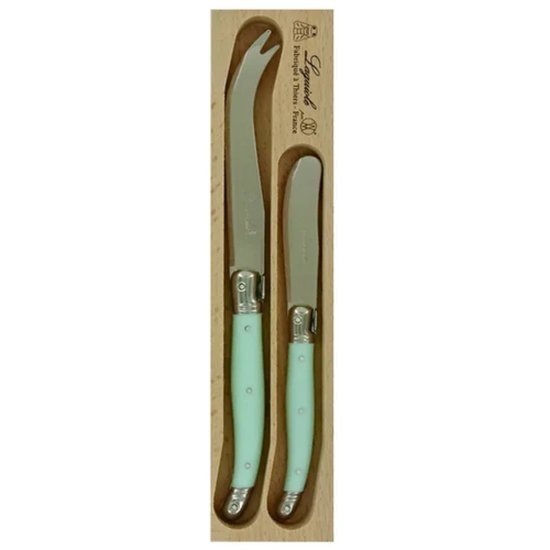
Verdier Cheese Knife/Spreader 2Pc Pl Grn
Brand: Spunglo
Introducing the exquisite Verdier Cheese Knife and Spreader set, expertly crafted in France to elevate your cheese tasting experience. Two-piece set featuring a cheese knife and spreader Made from high-quality stainless steel with handles crafted from colored resin Dishwasher safe for convenient cleaning Adorned with the iconic Laguiole Bee on the handle Dimensions: 25 x 6 x 2cm Elevate your cheese serving with this beautifully designed set, perfectly blending style and functionality.
Category: Home & Garden > Kitchen & Dining > Tableware > Flatware > Cheese Knives